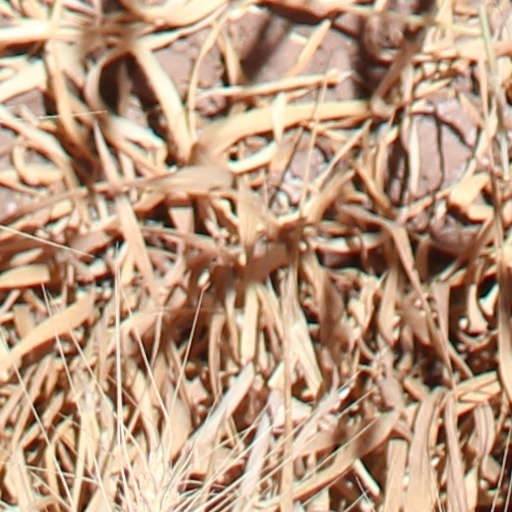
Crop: wheat